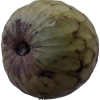
Label: cherimoya